Edward Lazansky

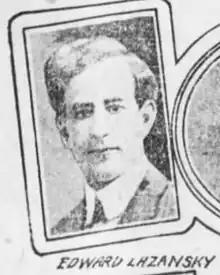
Edward Lazansky in 1908

He graduated B.A. from Columbia University in 1895. He graduated from Columbia Law School in 1897, and was admitted to the bar. He was Assistant Corporation Counsel of Brooklyn from 1906 to 1908, and a member of the New York City Board of Education from 1908 to 1909.